Francis Fletcher (priest)

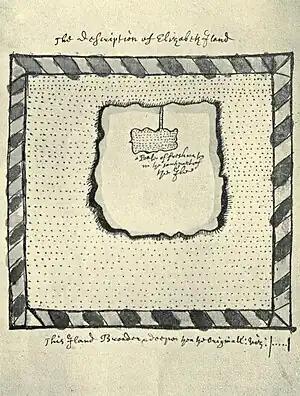
Fletcher map of Elizabeth Island off Cape Horn

Francis Fletcher was a priest of the Church of England who accompanied Sir Francis Drake on his circumnavigation of the world from 1577 to 1580 and kept a written account of it.